Yuli Edelstein

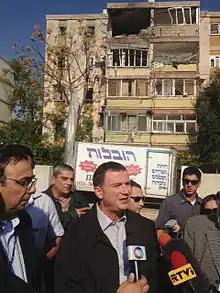
Edelstein as Information Minister, briefing reporters at site of Hamas rocket attack, 2012

Initially a member of the National Religious Party and a vice-president of the Zionist Forum, Edelstein founded the Yisrael BaAliyah party together with fellow Soviet dissident Natan Sharansky. He was elected to the Knesset in 1996, and was appointed Minister of Immigrant Absorption in Benjamin Netanyahu's Likud-led government. The long-term project of subsidizing housing for elderly migrants prepared by the ministry under his supervision and cooperation with the Ministry of Construction raised controversy over expenditures overrun incurred by the project. Edelstein claimed that the investigative commission found such claims unsubstantiated. He was re-elected in 1999, and was appointed Deputy Immigrant Absorption Minister by Ariel Sharon in 2001.